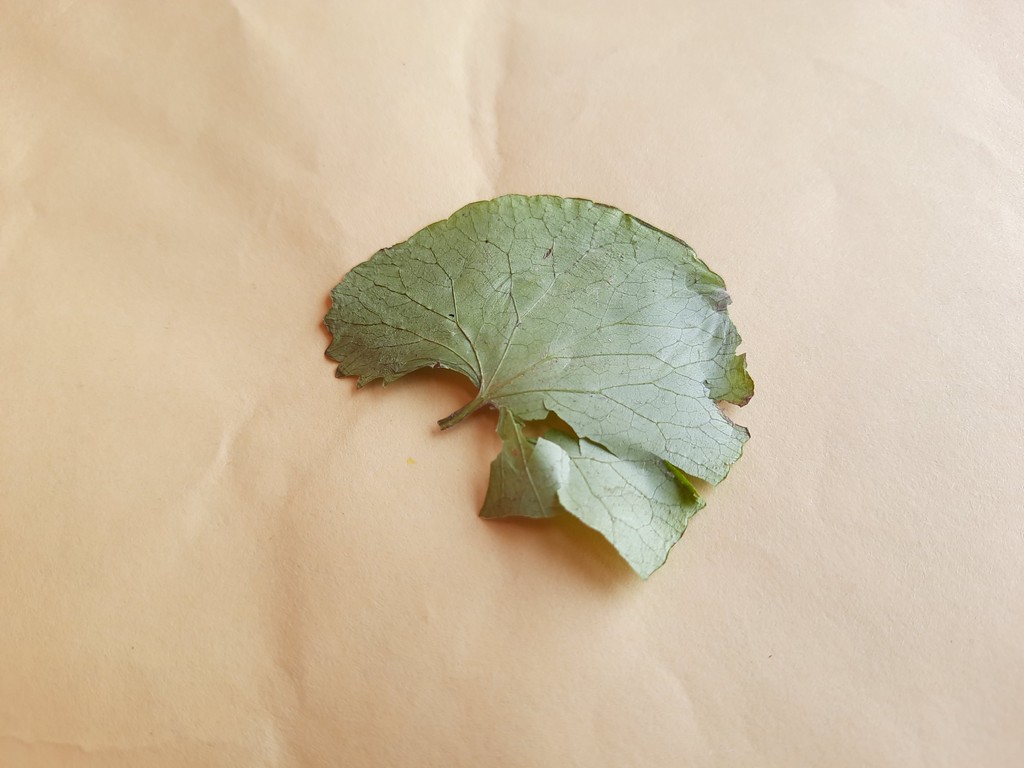
Label: Dried